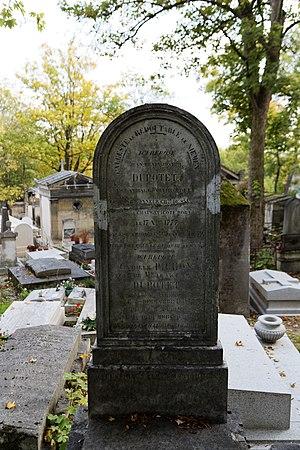
Jean Henri Joseph Dupotet, né à Chaugey le 17 décembre 1777, mort à Paris le 9 janvier 1852, est un vice-amiral français, héros de la bataille de Trafalgar.